Theories about Alexander the Great in the Quran

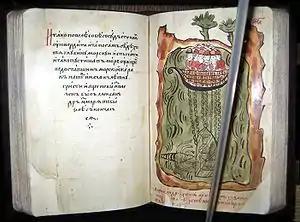
17th-century manuscript of an Alexandrine novel (Russia): Alexander exploring the depths of the sea

Alexander the Great was an immensely popular figure in the classical and post-classical cultures of the Mediterranean and Middle East. Almost immediately after his death in 323 BC a body of legend began to accumulate about his exploits and life which, over the centuries, became increasingly fantastic as well as allegorical. Collectively this tradition is called the "Alexander romance" and some recensions feature such vivid episodes as Alexander ascending through the air to Paradise, journeying to the bottom of the sea in a glass bubble, and journeying through the Land of Darkness in search of the Water of Life (Fountain of Youth).